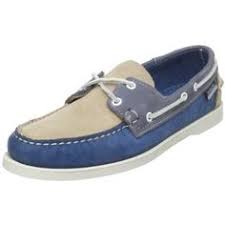
Label: Boat